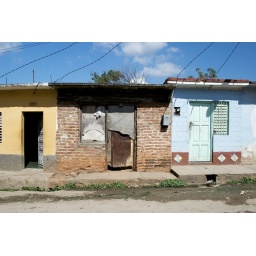
Shot taken of houses down a side road in Trinidad, Cuba, March 2009.